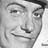
Emotion: happy